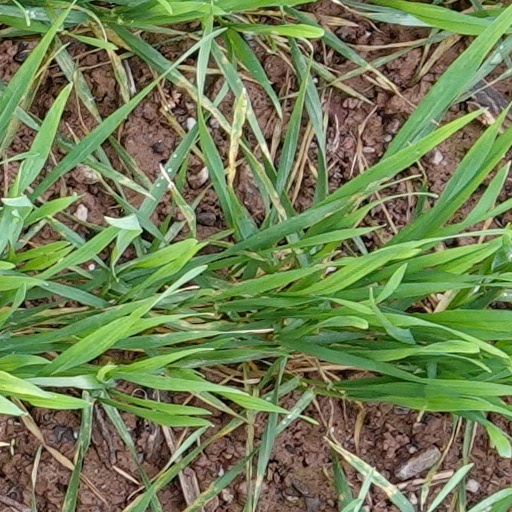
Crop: wheat